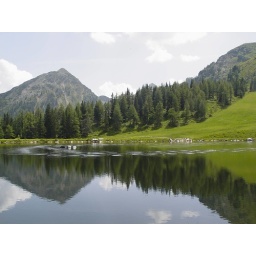
A beautiful shot of a clear, glassy lake with the mountains and forests reflecting in it.